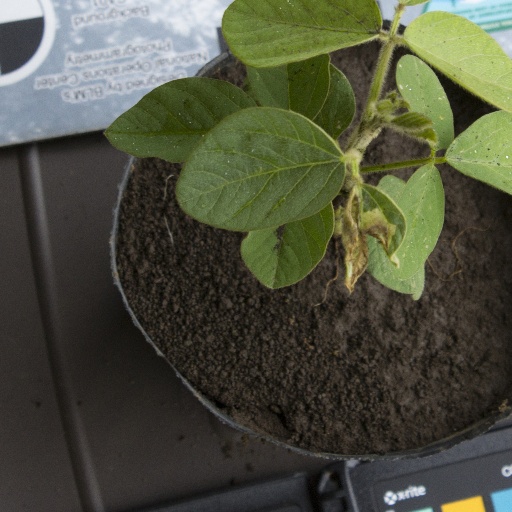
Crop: soybean